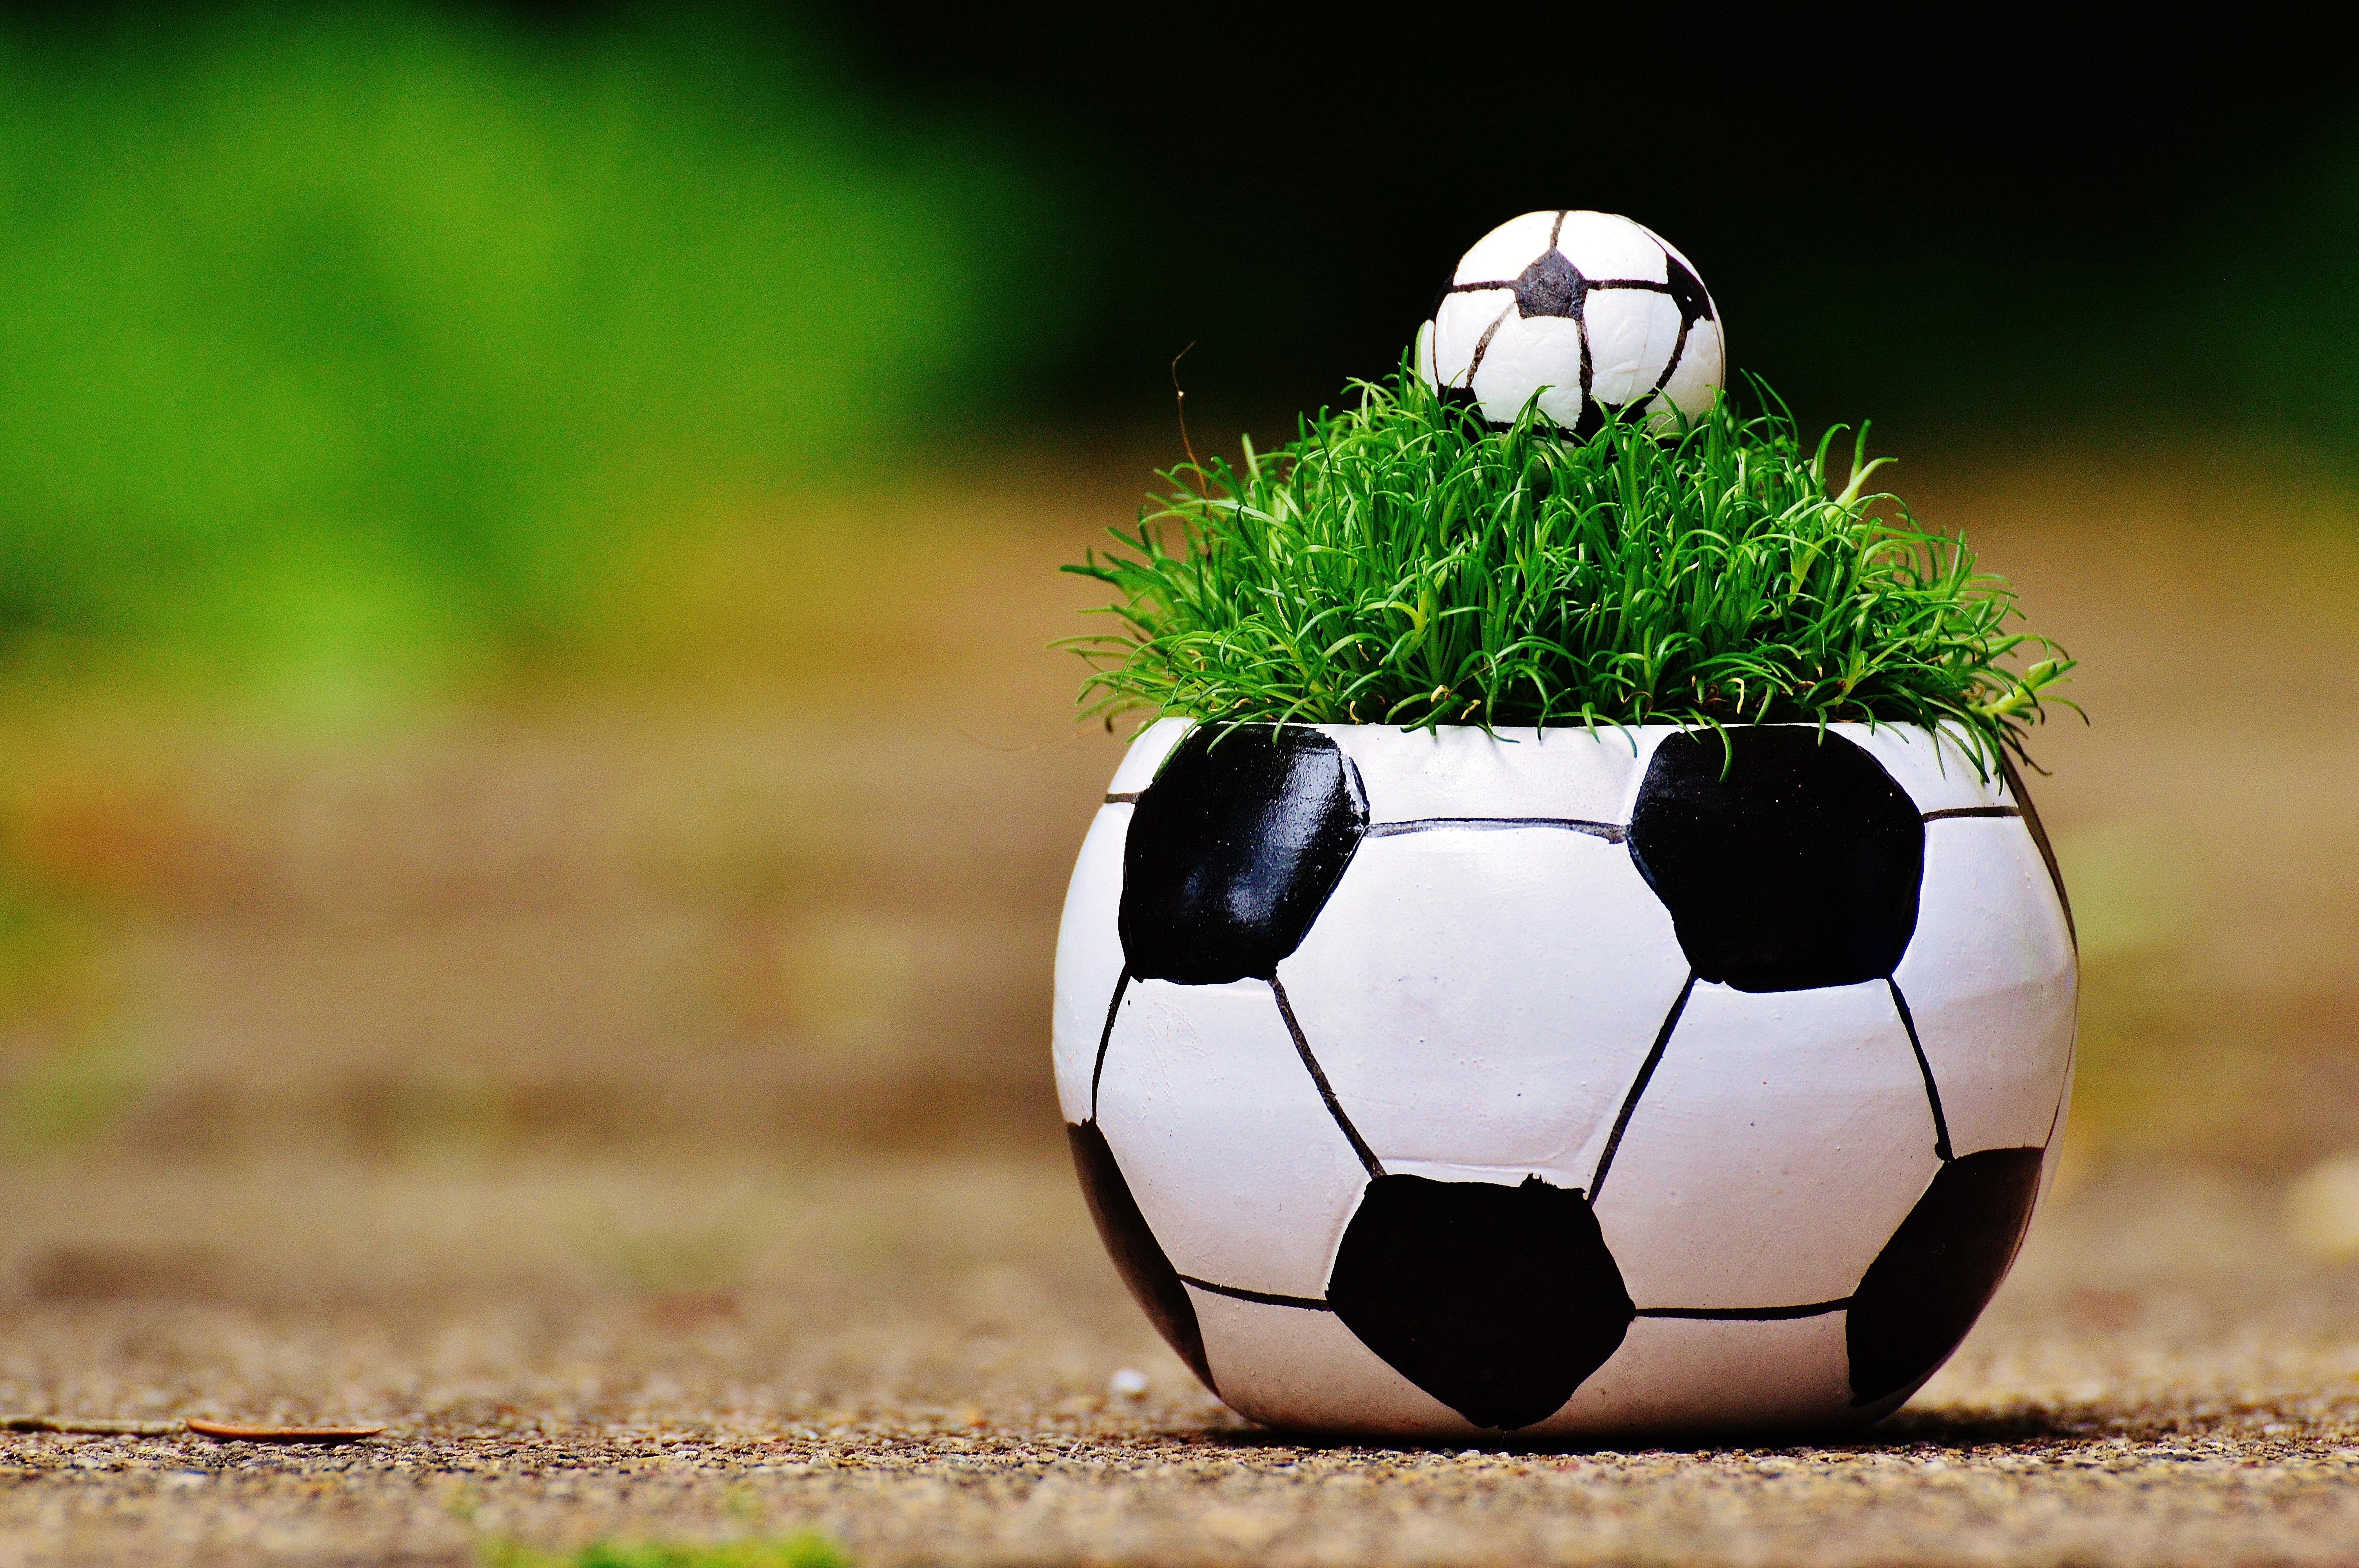
grass, sport, play, cute, france, football, stadium, sports equipment, 2016, competition, em, ball, funny, tournament, world championship, european championship